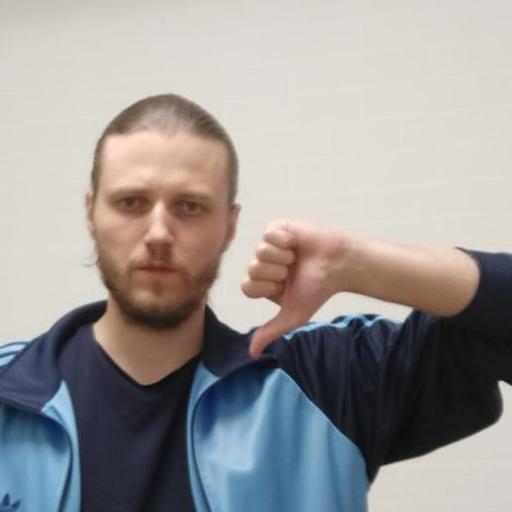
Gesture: dislike